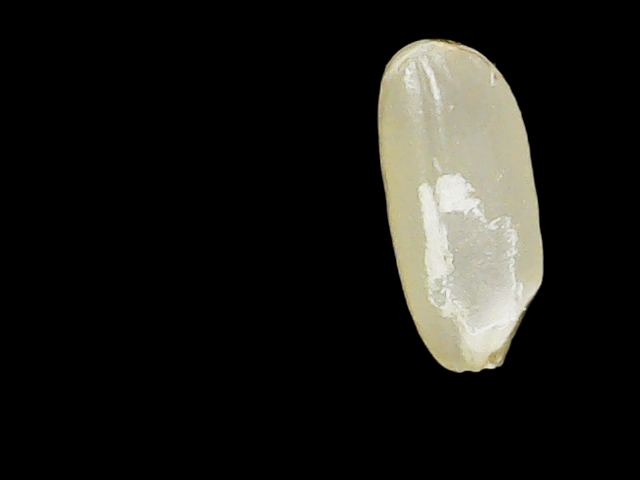
Rice variety: Binadhan17